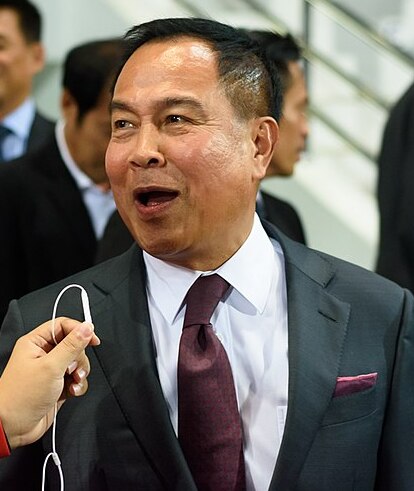
สมยศ พุ่มพันธุ์ม่วง

| honorific-prefix = พลตำรวจเอก
| honorific-suffix = มหาปรมาภรณ์ช้างเผือก|ม.ป.ช., มหาวชิรมงกุฎ|ม.ว.ม.
| image = Somyot Poompanmoung 20191102 (cropped).jpg
| office = สมาคมกีฬาฟุตบอลแห่งประเทศไทย ในพระบรมราชูปถัมภ์|นายกสมาคมกีฬาฟุตบอลแห่งประเทศไทย
| term_start = 17 กุมภาพันธ์ พ.ศ. 2559
| term_end = 8 กุมภาพันธ์ พ.ศ. 2567()
| predecessor = วรวีร์ มะกูดี
| successor = นวลพรรณ ล่ำซำ
| office1 = สภานิติบัญญัติแห่งชาติ (ประเทศไทย) พ.ศ. 2557|สมาชิกสภานิติบัญญัติแห่งชาติ
| term_start1= 31 กรกฎาคม พ.ศ. 2557
| term_end1 = 14 มีนาคม พ.ศ. 2561
| office3 = ผู้บัญชาการตำรวจแห่งชาติ
| term_start3 = 1 ตุลาคม พ.ศ. 2557
| term_end3 =30 กันยายน พ.ศ. 2558
| predecessor3 = พลตำรวจเอก วัชรพล ประสารราชกิจ (รักษาราชการแทน)
| successor3 = 	พลตำรวจเอก จักรทิพย์ ชัยจินดา
| birth_place = อำเภอท่าเรือ จังหวัดพระนครศรีอยุธยา
| spouse = พจมาน พุ่มพันธุ์ม่วง
| religion = พุทธ
| allegiance = สำนักงานตำรวจแห่งชาติ
| serviceyears = พ.ศ. 2518–2558
| rank = ไฟล์:RTP_OF-9_(Police General).svg|15px พลตำรวจเอก
|children=พ.ต.ต. รชต พุ่มพันธุ์ม่วงชมกมล พุ่มพันธุ์ม่วง|caption=สมยศ ในปี พ.ศ. 2562
พลตำรวจเอก สมยศ พุ่มพันธุ์ม่วง (เกิด 27 ธันวาคม พ.ศ. 2497) เป็น นักการเมืองและตำรวจชาวไทย ดำรงตำแหน่งประธานกรรมการ บริษัท เซเว่น ยูทิลิตี้ส์ แอนด์ พาวเวอร์ จำกัด (มหาชน), อดีตนายกสมาคมกีฬาฟุตบอลแห่งประเทศไทย ในพระบรมราชูปถัมภ์ คนที่ 17, อดีตสมาชิกสภานิติบัญญัติแห่งชาติ (ประเทศไทย) พ.ศ. 2557|สภานิติบัญญัติแห่งชาติ อดีตผู้บัญชาการตำรวจแห่งชาติ คนที่ 10 ของประเทศไทย และเป็นผู้บัญชาการตำรวจแห่งชาติคนแรกที่จบการศึกษาระดับปริญญาเอก, อดีตอนุกรรมการในคณะอนุกรรมการตรวจสอบปริมาณและคุณภาพข้าวคงเหลือของรัฐ อนุกรรมการในคณะอนุกรรมการตรวจสอบปริมาณและคุณภาพข้าวคงเหลือของรัฐ, อดีตสมาชิกคณะรักษาความสงบแห่งชาติ อดีตที่ปรึกษาศูนย์รักษาความสงบในรัฐบาลยิ่งลักษณ์ ชินวัตร ปรึกษาศูนย์รักษาความสงบ, อดีตราชองครักษ์พิเศษ ราชองครักษ์พิเศษ
== ประวัติ ==
พลตำรวจเอก สมยศ พุ่มพันธุ์ม่วง มีชื่อเล่นชื่อ อ๊อด เกิดเมื่อวันที่ 27 ธันวาคม พ.ศ. 2497 ที่อำเภอท่าเรือ จังหวัดพระนครศรีอยุธยา เป็นบุตรของนายสาน และนางสมบัติ พุ่มพันธุ์ม่วง ชีวประวัติ สมยศ พุ่มพันธุ์ม่วง จบการศึกษาระดับมัธยมศึกษาตอนต้นที่ โรงเรียนท่าเรือ "นิตยานุกูล" จังหวัดพระนครศรีอยุธยา ระดับมัธยมศึกษาตอนปลาย (ม.ศ.4) เข้าเรียนที่โรงเรียนพรตพิทยพยัต เข้าศึกษาต่อในโรงเรียนเตรียมทหาร รุ่น 15 (ตท.15) ก่อนจะเข้าศึกษาต่อที่ โรงเรียนนายร้อยตำรวจ รุ่น 31 (นรต.31) จบปริญญาตรีสาขา นิติศาสตร์บัณฑิต มหาวิทยาลัยรามคำแหง จบปริญญาโท รัฐศาสตร์การเมือง มหาวิทยาลัยปูนา จากอินเดีย จบปริญาเอกปรัชญาดุษฎีบัณฑิต สาขาการบริหารงานยุติธรรมและสังคม มหาวิทยาลัยราชภัฏสวนดุสิต เขามีน้องชาย 1 คน ชื่อ พลตำรวจตรี ภูมินทร์ พุ่มพันธุ์ม่วง
พลตำรวจเอก ดร.สมยศ พุ่มพันธุ์ม่วง เป็นอดีตนายตำรวจติดตาม มนตรี พงษ์พานิช ซึ่งต่อมาได้แนะนำให้เขารู้จักกับ เนวิน ชิดชอบ จนได้รับการสนับสนุนทางการเมือง เขายังเป็นลูกน้อง พล.ต.อ.พัชรวาท วงษ์สุวรรณ และเพื่อนร่วมงาน พล.ต.อ.เพรียวพันธ์ ดามาพงศ์ เขายังมีความสัมพันธ์อันดีกับ นิพนธ์ พร้อมพันธุ์ และ วิชัย ศรีวัฒนประภา คอนเนกชั่นลึก 'พล.ต.อ.สมยศ'ร่วมหุ้นธุรกิจกลุ่ม'วิไลลักษณ์'ผู้บริจาคเงิน'เพื่อไทย'
ชีวิตครอบครัว สมรสกับพจมาน พุ่มพันธุ์ม่วง มีบุตรด้วยกัน 2 คน ได้แก่ ชมกมล พุ่มพันธุ์ม่วง และ ร้อยตำรวจเอก รชต พุ่มพันธุ์ม่วง
== ราชการตำรวจ ==
พลตำรวจเอก สมยศ พุ่มพันธุ์ม่วง รับราชการตำรวจครั้งแรก ในตำแหน่ง รองสารวัตรสอบสวน สถานีตำรวจนครบาลพระโขนง และได้ดำรงตำแหน่งสำคัญ ๆ ในกรมตำรวจดังต่อไปนี้
* 16 ธันวาคม พ.ศ. 2532 - รองผู้กำกับการ (ทำหน้าที่นายตำรวจปฏิบัติราชการพิเศษ กองอำนวยการรักษาความมั่นคงภายใน) สำนักงานกำลังพล
* 1 มีนาคม พ.ศ. 2538 - ผู้กำกับการกองวิชาการ
* 25 ตุลาคม พ.ศ. 2539 - รองผู้บังคับการชุดตรวจงานอำนวยการ ส่วนตรวจราชการ 1 สำนักงานจเรตำรวจ
* 16 ธันวาคม พ.ศ. 2540 - รองผู้บังคับการ กองบังคับการอำนวยการ สำนักงานตรวจคนเข้าเมือง
* 1 พฤษภาคม พ.ศ. 2542 - รองผู้บังคับการกองตรวจคนเข้าเมือง 1
* 14 ตุลาคม พ.ศ. 2542 - ผู้บังคับการประจำสำนักงานตำรวจแห่งชาติ
* 1 ตุลาคม พ.ศ. 2544 - ผู้บังคับการ กองแผนงาน 2
* 11 พฤศจิกายน พ.ศ. 2545 - ผู้ช่วยผู้บัญชาการสำนักงานแผนงานและงบประมาณ
* 1 ตุลาคม พ.ศ. 2546 - ผู้ช่วยผู้บัญชาการสำนักงานตรวจคนเข้าเมือง
* 1 ตุลาคม พ.ศ. 2547 - รองจเรตำรวจแห่งชาติ
* 1 ตุลาคม พ.ศ. 2549 - ผู้บัญชาการประจำสำนักงานผู้บัญชาการตำรวจแห่งชาติ (ทำหน้าที่ประสานงานสำนักนายกรัฐมนตรีและกระทรวงมหาดไทย)
* 30 พฤศจิกายน พ.ศ. 2549 - ผู้บัญชาการประจำสำนักงานผู้บัญชาการตำรวจแห่งชาติ (ทำหน้าที่ผู้เชี่ยวชาญด้านสืบสวน)
* 7 กุมภาพันธ์ พ.ศ. 2551 - จเรตำรวจแห่งชาติ (สบ 8)
* 31 พฤษภาคม พ.ศ. 2551 - ผู้บัญชาการตำรวจสอบสวนกลาง
* 1 ตุลาคม พ.ศ. 2552 - ผู้ช่วยผู้บัญชาการตำรวจแห่งชาติ
* 1 ตุลาคม พ.ศ. 2553 - รองผู้บัญชาการตำรวจแห่งชาติ
* 1 ตุลาคม พ.ศ. 2557 - ผู้บัญชาการตำรวจแห่งชาติ
ในส่วนของภาคสังคม เป็นอดีตกรรมการองค์กรสวนสัตว์ ดำรงตำแหน่งนายกสมาคมศิษย์เก่าโรงเรียนท่าเรือ นิตยานุกูล
=== คดีพันธมิตรฯ ===
พลตำรวจเอกสมยศ ปฏิบัติหน้าที่หัวหน้าพนักงานสอบสวนคดีพันธมิตรประชาชนเพื่อประชาธิปไตยบุกท่าอากาศยานสุวรรณภูมิ ต่อมาได้ยื่นขอลาออกจากการเป็นหัวหน้าพนักงานสอบสวนตั้งแต่วันที่ 14 กุมภาพันธ์ พ.ศ. 2554
=== ชายชุดดำ ===
วันที่ 11 กันยายน 2557 เขานำแถลงข่าวตำรวจจับกุมกลุ่มคนชุดดำที่ก่อเหตุใช้อาวุธสงครามระหว่างการชุมนุมของแนวร่วมประชาธิปไตยต่อต้านเผด็จการแห่งชาติ พ.ศ. 2553|การชุมนุมทางการเมืองในวันที่ 10 เมษายน 2553 จำนวน 5 คน และมีส่วนเกี่ยวข้องกับการเสียชีวิตของพลเอก ร่มเกล้า ธุวธรรม ผู้ต้องหารับสารภาพ และว่ายังมีผู้ต้องหาหลบหนีอีก 2 คน พลตำรวจเอกสมยศว่า "ตั้งแต่เกิดเหตุการณ์มีคำถามจากสังคมมาโดยตลอดว่าชายชุดดำมีจริงหรือไม่ วันนี้ก็ชัดเจนแล้วว่ามีจริง" ต่อมา วันที่ 14 ตุลาคม 2557 ผู้ต้องหา 5 คนกลับคำรับสารภาพ ระบุว่าถูกเจ้าหน้าที่ทำร้ายร่างกายอย่างต่อเนื่อง และทนต่อการถูกทำร้ายร่างกายไม่ไหวจึงยอมรับสารภาพ เป็นเรื่อง! "ชุดดำพลิกลิ้น" แฉถูกซ้อมให้รับสารภาพ ทนายโร่ร้องขอความเป็นธรรม
=== ผู้บัญชาการตำรวจแห่งชาติ ===
วันที่ 20 สิงหาคม พ.ศ. 2557 ที่กองบัญชาการกองทัพบก คณะกรรมการนโยบายตำรวจแห่งชาติ (ก.ต.ช.) ได้ประชุมเพื่อแต่งตั้งผู้บัญชาการตำรวจแห่งชาติ ซึ่ง พล.ต.อ.ดร.วัชรพล ประสารราชกิจ รักษาราชการแทนผู้บัญชาการตำรวจแห่งชาติ ได้เสนอชื่อ พล.ต.อ.สมยศ เพียงคนเดียวซึ่งคณะกรรมการ ก.ต.ช. ก็ลงมติเลือก พล.ต.อ.สมยศ เป็นผู้บัญชาการตำรวจแห่งชาติ นับเป็นผู้บัญชาการตำรวจแห่งชาติ คนที่ 10 ของประเทศไทย
วันที่ 15 กันยายน พ.ศ. 2557 พลตำรวจเอกสมยศได้รับการแต่งตั้งเป็นสมาชิกคณะรักษาความสงบแห่งชาติ ตามประกาศคณะรักษาความสงบแห่งชาติที่ 122/2557
วันที่ 17 กันยายน พ.ศ. 2557 พระบาทสมเด็จพระมหาภูมิพลอดุลยเดชมหาราช บรมนาถบพิตร มีพระบรมราชโองการโปรดเกล้าฯ แต่งตั้งพลตำรวจเอกสมยศเป็นผู้บัญชาการตำรวจแห่งชาติคนใหม่ ประกาศสำนักนายกรัฐมนตรี เรื่อง แต่งตั้งข้าราชการตำรวจ เล่ม ๑๓๑ ตอน ๑๘๓ หน้า ๒ ๑๗ กันยายน พ.ศ. ๒๕๕๗ โดยเริ่มดำรงตำแหน่งตั้งแต่วันที่ 1 ตุลาคม พ.ศ. 2557 ถึง 30 กันยายน พ.ศ. 2558 เป็นผู้บัญชาการตำรวจแห่งชาติคนแรกที่จบการศึกษาปริญญาเอก
ในปี พ.ศ. 2561 เขากล่าวตอนหนึ่งว่า อาชีพตำรวจนี่ถือว่าเป็นไซด์ไลน์ อาชีพหลัก ๆ ผมคือทำธุรกิจหรือเป็นนักลงทุนในหุ้น และได้คบหาเป็นเพื่อนกับ กำพล วิริยะเทพสุกรณ์ ผู้กระทำผิดกฎหมายค้ามนุษย์ โดยเคยยืมเงินกว่า 300 ล้านบาท คำต่อคำ 'สมยศ' แจงปมยืมเงินเสี่ยกำพล300ล. เรื่องหุ้นผมนิยมมาก อาชีพตำรวจแค่ไซด์ไลน์
== นายกสมาคมกีฬาฟุตบอลแห่งประเทศไทยฯ ==
เมื่อวันที่ 11 กุมภาพันธ์ พ.ศ. 2559 ได้มีการเลือกตั้งนายกสมาคมกีฬาฟุตบอลแห่งประเทศไทย ในพระบรมราชูปถัมภ์ คนที่ 17 ปรากฏว่า พลตำรวจเอกสมยศ ซึ่งมีเนวิน ชิดชอบ ประธานสโมสรฟุตบอลบุรีรัมย์ ยูไนเต็ด ให้การสนับสนุน ได้รับเลือกให้ดำรงตำแหน่งนายกสมาคมกีฬาฟุตบอลแห่งประเทศไทย ด้วยคะแนนทั้งสิ้น 62 เสียง จากทั้งหมด 72 เสียง เอาชนะชาญวิทย์ ผลชีวิน คู่แข่งคนสำคัญที่ได้เพียง 4 เสียง
== เครื่องราชอิสริยาภรณ์ ==
ราชกิจจานุเบกษา, ประกาศสำนักนายกรัฐมนตรี เรื่องพระราชทานเครื่องราชอิสริยาภรณ์ หน้า ๗ เล่ม ๑๒๘ ตอนที่ ๒๔ ข, ๒ ธันวาคม พ.ศ. ๒๕๕๔
ราชกิจจานุเบกษา, ประกาศสำนักนายกรัฐมนตรี เรื่องพระราชทานเครื่องราชอิสริยาภรณ์ หน้า ๒๐ เล่ม ๑๒๕ ตอนที่ ๑๗ ข, ๑๒ ธันวาคม พ.ศ. ๒๕๕๑
ราชกิจจานุเบกษา, ประกาศสำนักนายกรัฐมนตรี เรื่องพระราชทานเหรียญจักรมาลาและเหรียญจักรพรรดิมาลา หน้า ๑๗๕ เล่ม ๑๒๐ ตอนที่ ๖ ข, ๒๑ กุมภาพันธ์ พ.ศ. ๒๕๔๕
== อ้างอิง ==
หมวดหมู่:นักการเมืองไทย
หมวดหมู่:นักธุรกิจชาวไทย
หมวดหมู่:ตำรวจชาวไทย
หมวดหมู่:บุคคลจากอำเภอท่าเรือ
หมวดหมู่:บุคคลจากโรงเรียนนายร้อยตำรวจ
หมวดหมู่:บุคคลจากคณะนิติศาสตร์ มหาวิทยาลัยรามคำแหง
หมวดหมู่:บุคคลจากโรงเรียนกฎหมายและการเมือง มหาวิทยาลัยสวนดุสิต
หมวดหมู่:สมาชิกคณะรักษาความสงบแห่งชาติ
หมวดหมู่:อธิบดีกรมตำรวจและผู้บัญชาการตำรวจแห่งชาติ
หมวดหมู่:ผู้ได้รับเครื่องราชอิสริยาภรณ์ ม.ป.ช.
หมวดหมู่:ผู้ได้รับเครื่องราชอิสริยาภรณ์ ม.ว.ม.
หมวดหมู่:ผู้ได้รับเหรียญจักรมาลา